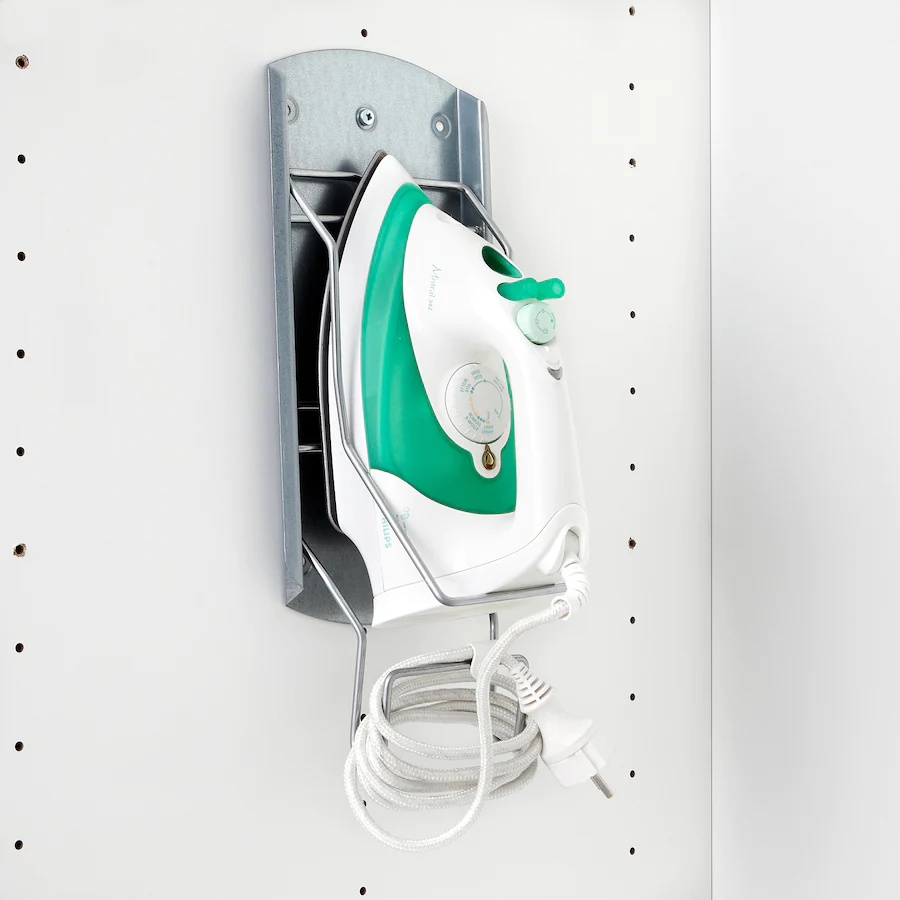
VARIERA Holder for iron, galvanised
VARIERA Holder for iron, galvanised Measurements Width: 16 cm Depth: 8.5 cm Height: 34.5 cm Materials & care Material Mounting plate: Galvanized steel Holder: Steel, Galvanized Care Wipe clean with a cloth dampened in a mild cleaner. Wipe dry with a clean cloth. It may not look like much but this smart holder keeps your cleaning cabinet looking neat and tidy. Your iron is out of sight but within easy reach and there’s even a holder to keep the cord in place.
Brand: HomesopSolutions
Category: Home & Garden > Household Supplies > Storage & Organization > Storage Hooks & Racks > Ironing Board Hooks & Racks